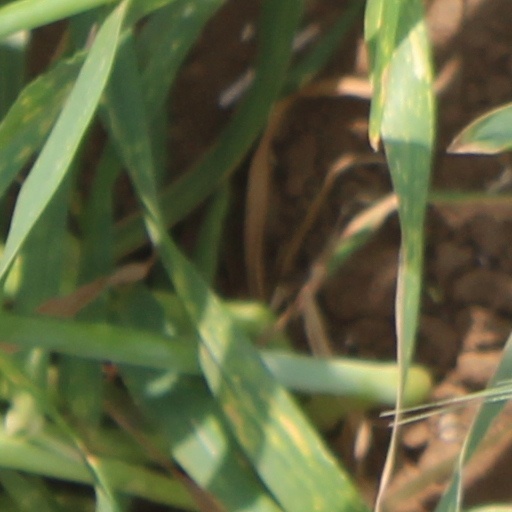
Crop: wheat